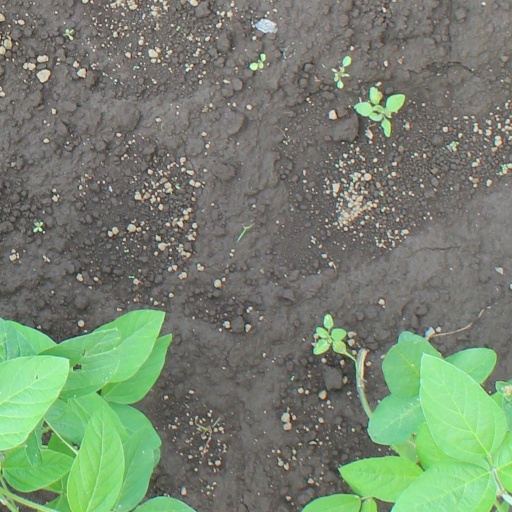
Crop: soybean